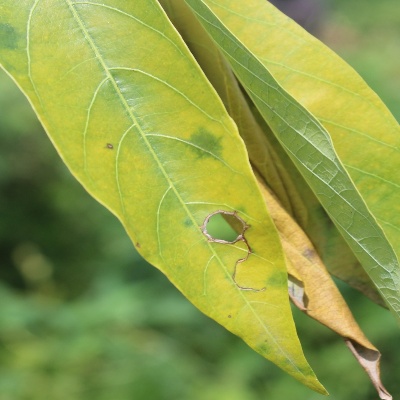
Crop: Cassava
Condition: bacterial blight